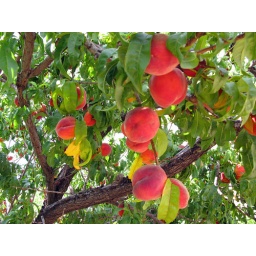
a peach tree in front of laurel (riley's sister)'s house